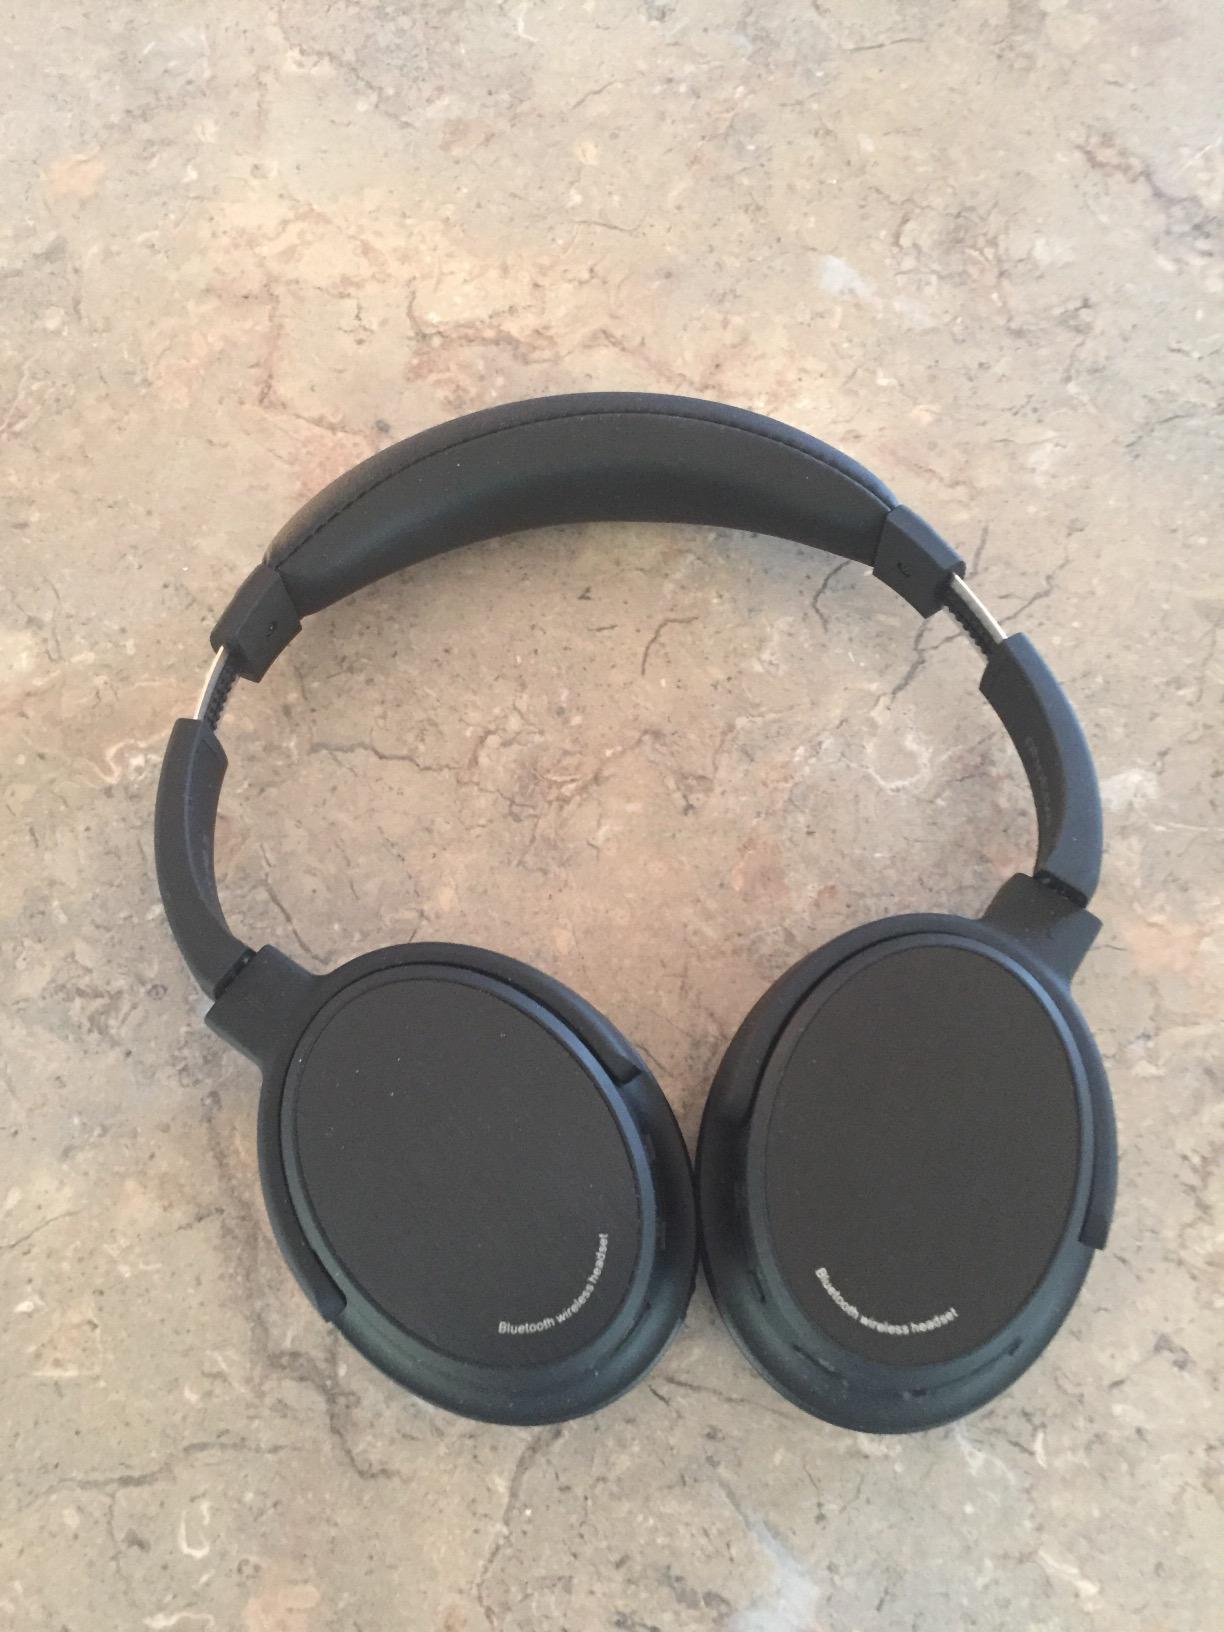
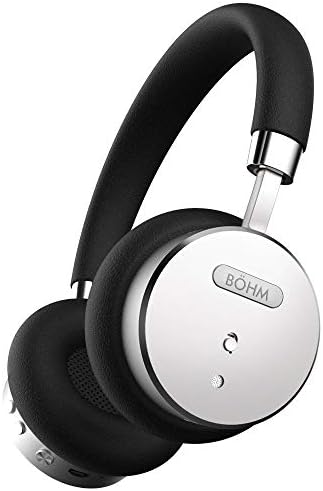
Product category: headphones
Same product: no